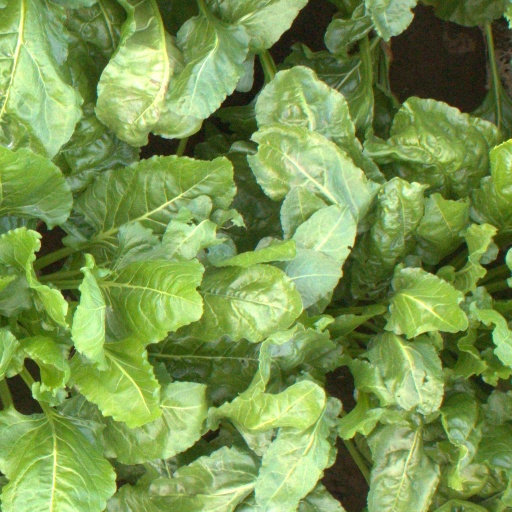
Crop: sugar beet